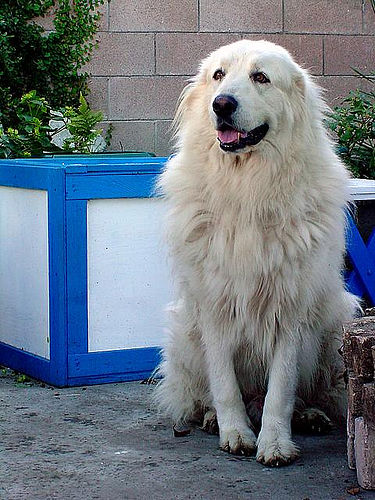
Breed: great pyrenees